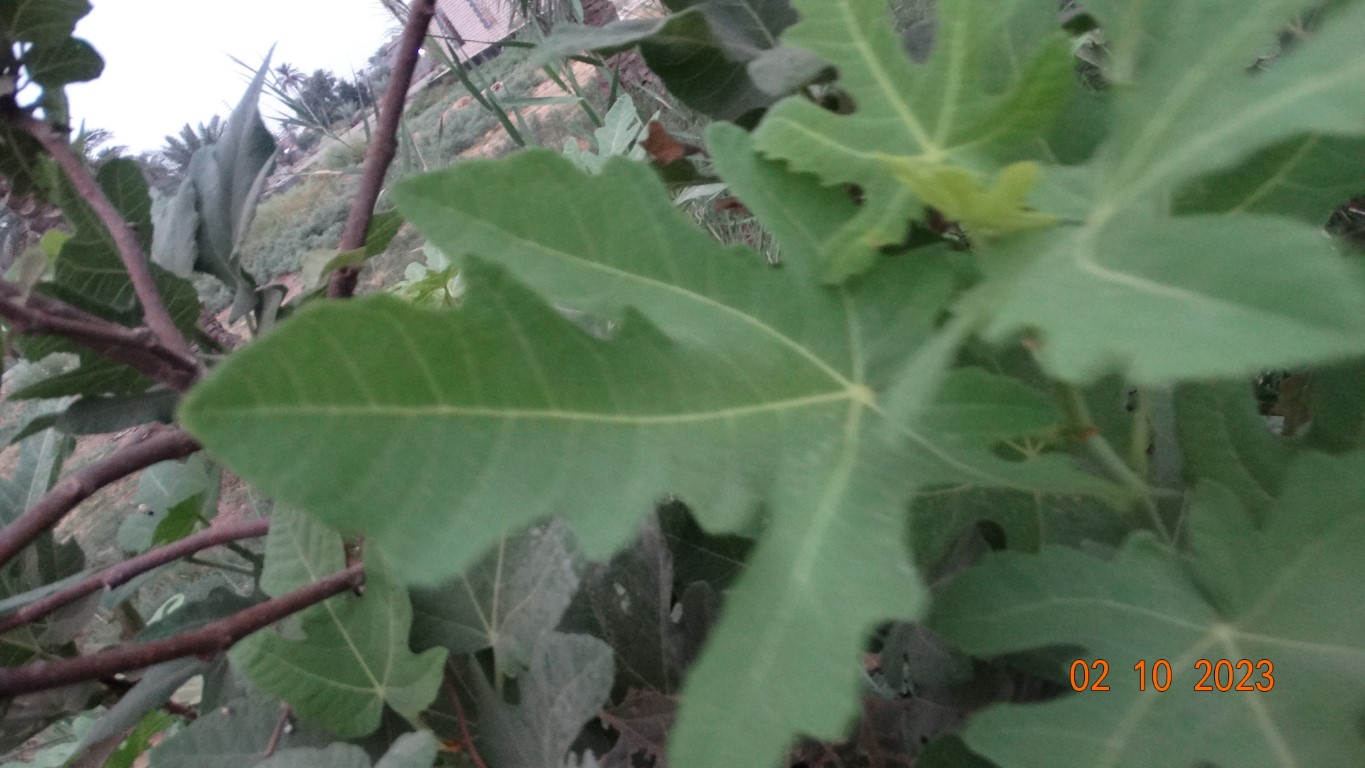
Label: healthy